Kenneth K. Lee

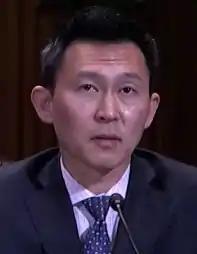
Lee at his confirmation hearing on March 13, 2019

On October 10, 2018, President Donald Trump announced his intent to nominate Lee to serve as a United States Circuit Judge of the United States Court of Appeals for the Ninth Circuit. Both California Senators Dianne Feinstein and Kamala Harris announced their opposition to his nomination. On November 13, 2018, his nomination was sent to the Senate. President Trump nominated Lee to the seat vacated by Judge Stephen Reinhardt, who died on March 29, 2018.